Four species

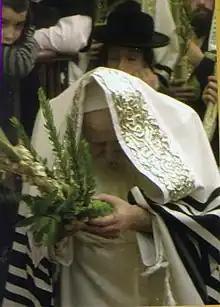
The Tosher Rebbe of Montreal, Quebec, Canada, waving the four species during Hallel

To recite the blessing over the "lulav" and "etrog", the "lulav" is held in one hand and the "etrog" in the other. Right-handed users hold the "lulav" in the right hand and the "etrog" in the left. The customs for those who are left-handed differ for Ashkenazim and Sephardim. According to the Ashkenazi custom, the "lulav" is held in the left hand, and according to the Sephardi custom, in the right hand.